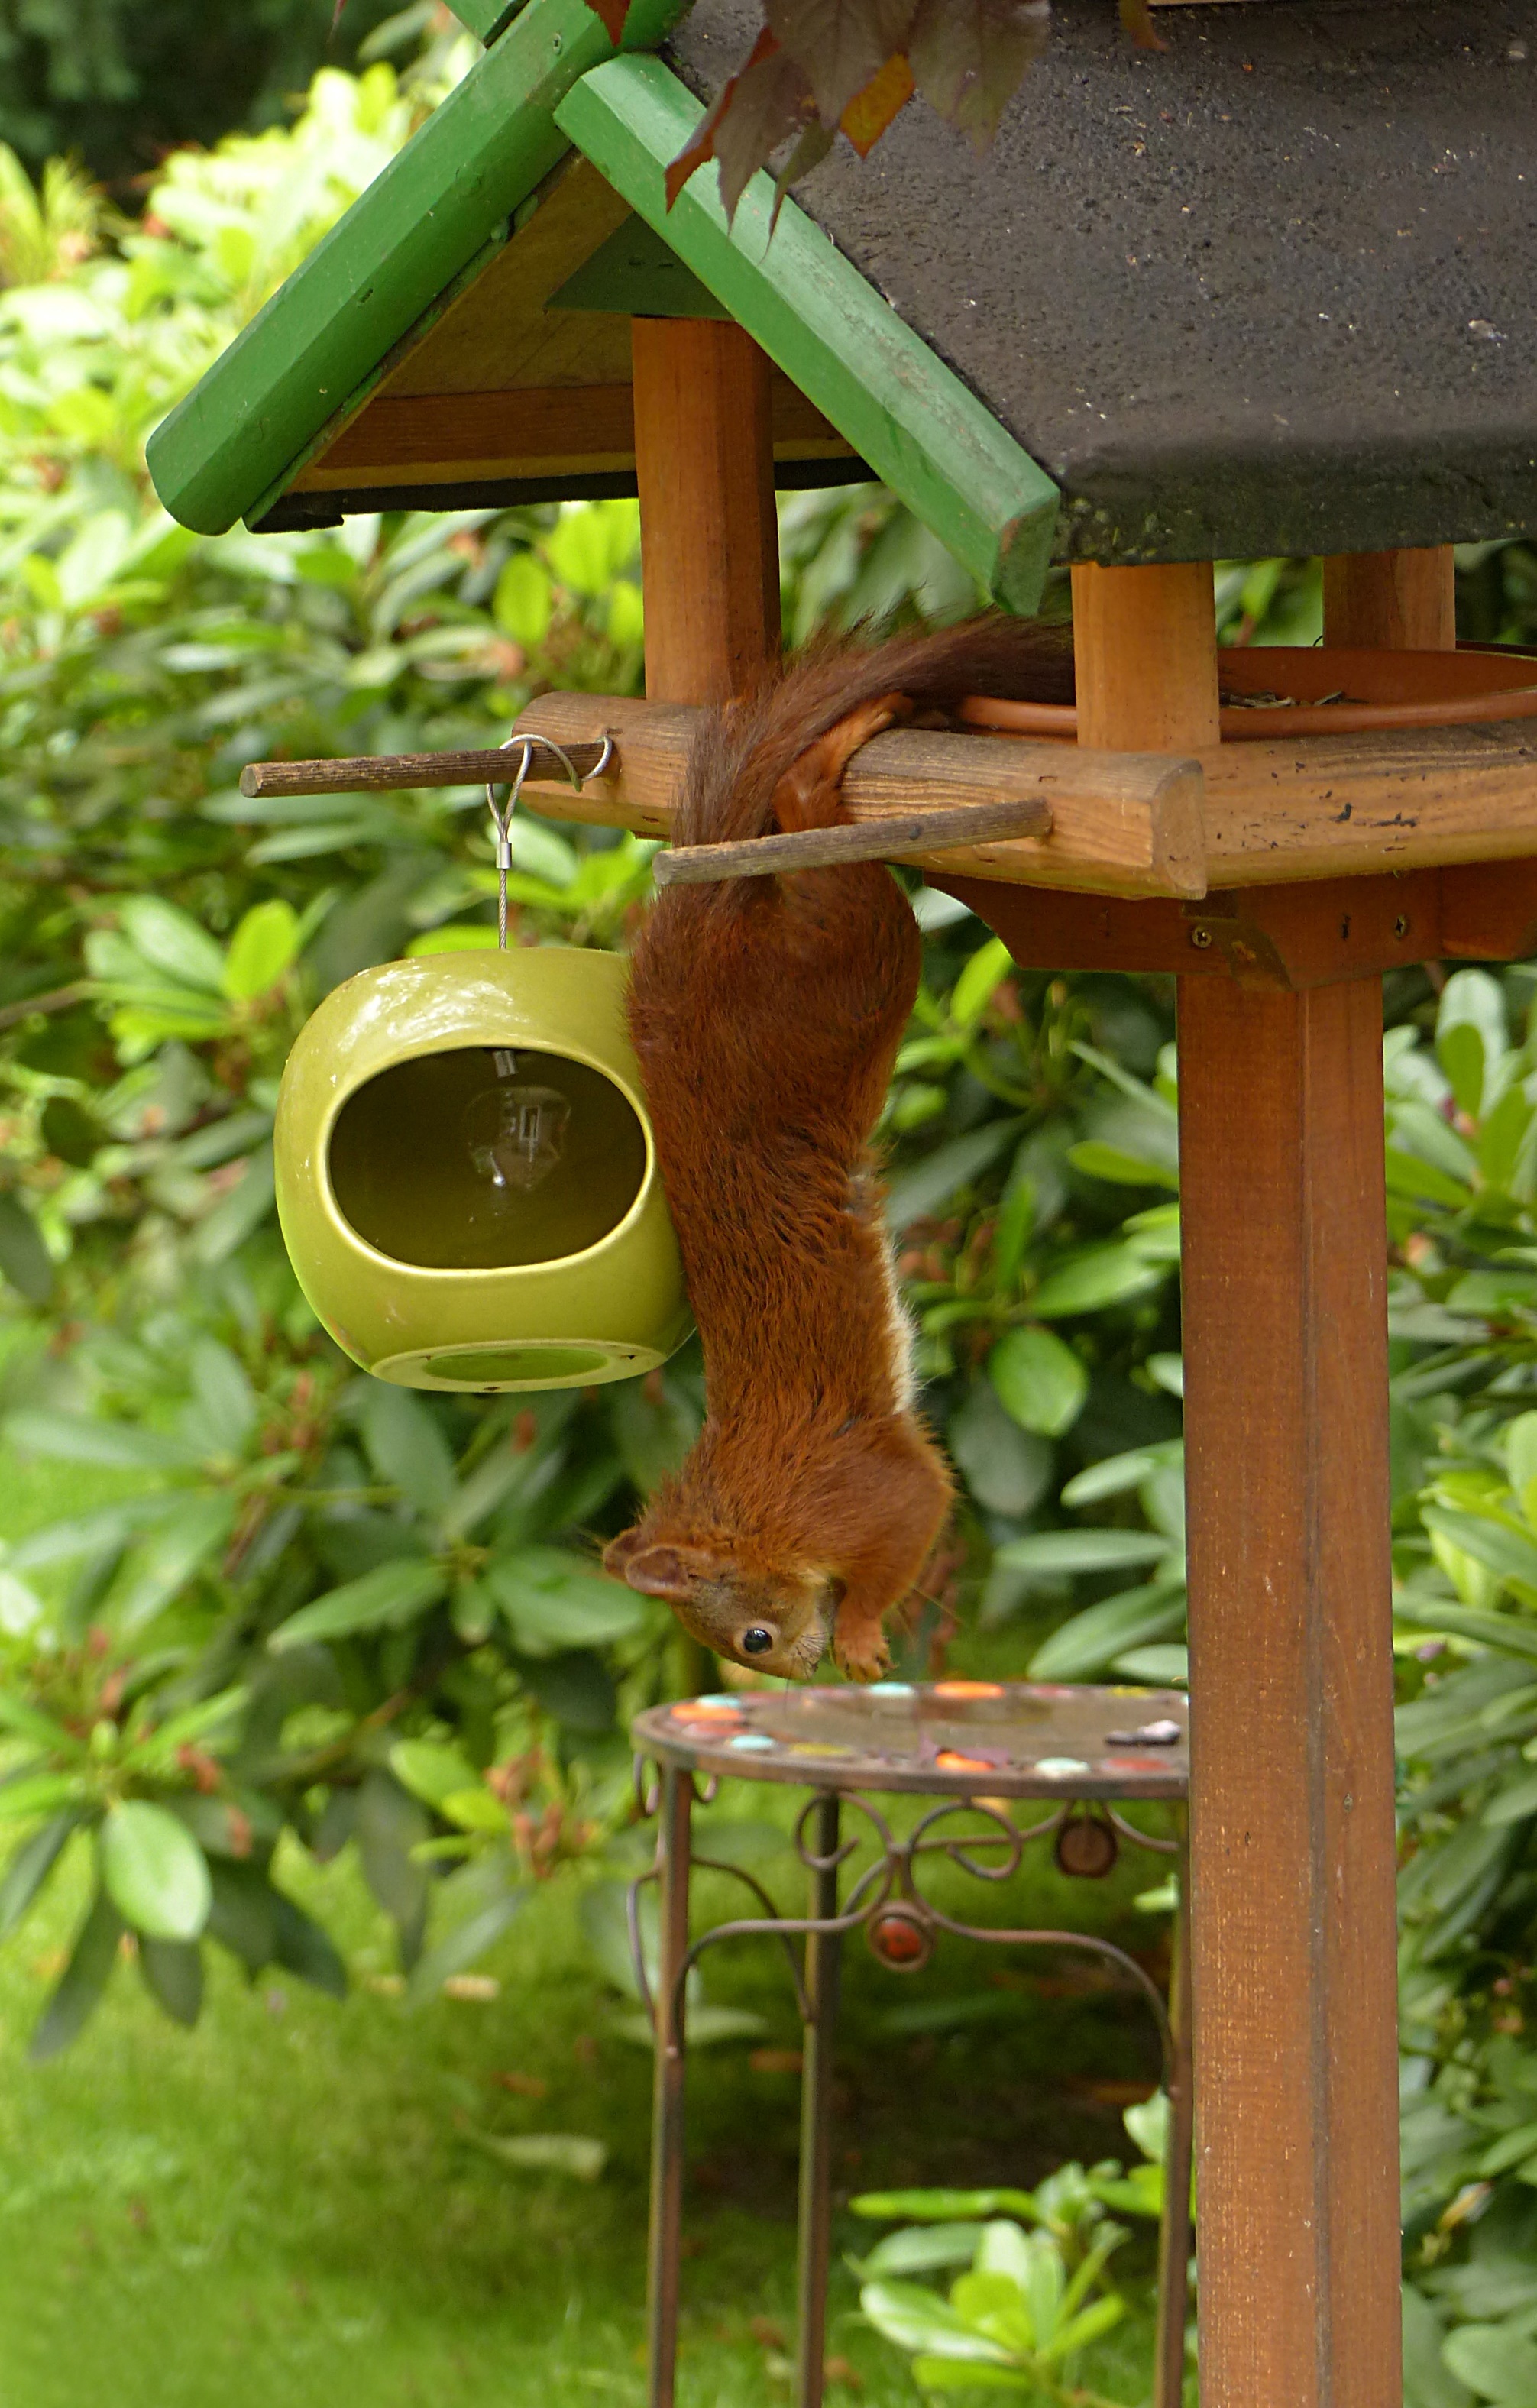
animal, mammal, squirrel, garden, foraging, bird feeder, sciurus vulgaris major